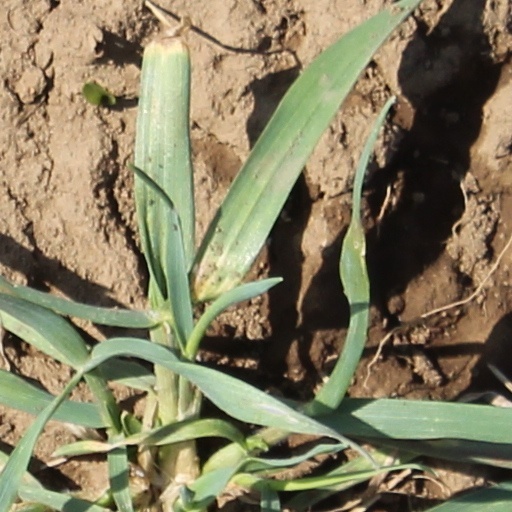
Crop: wheat